Maximiano Alves

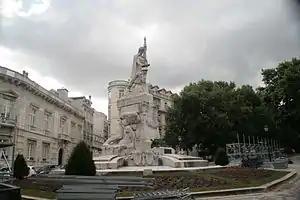
"Monumento aos Mortos da Grande Guerra", Avenida da Liberdade, Lisbon

Alves was born in Lisbon. He was the son of the engraver of the mint. He finished his course on sculpture at Lisbon School of Fine Arts in 1911, where he attended with a sculptor Simões de Almeida (his uncle) and two painters Luciano Freire and Ernesto Condeixa.